Jimmie Johnson

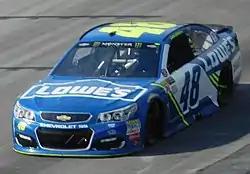
Johnson before winning his final race, the 2017 AAA 400 Drive for Autism

Johnson began the 2016 season with a 16th-place finish at the Daytona 500. In the next race at Atlanta Motor Speedway, he won his first race of the season and the 76th of his career, tying Dale Earnhardt for seventh on the all-time wins list. Johnson finished third and eleventh in the next two events of the season at Las Vegas and Phoenix. His second victory of the season came in the fifth race, the Auto Club 400, where Johnson passed Harvick in an overtime finish. It was also the first time since 2011 that he finished in the Top 5 at the Auto Club Speedway. In the STP 500 at Martinsville Speedway, Johnson recorded a ninth-place finish after moving through the field after qualifying 24th. One week later, Johnson finished fourth in the Duck Commander 500 at Texas Motor Speedway despite suffering minor damage during a 13-car accident that occurred within 50 laps of the finish.